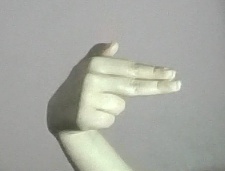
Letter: ghain